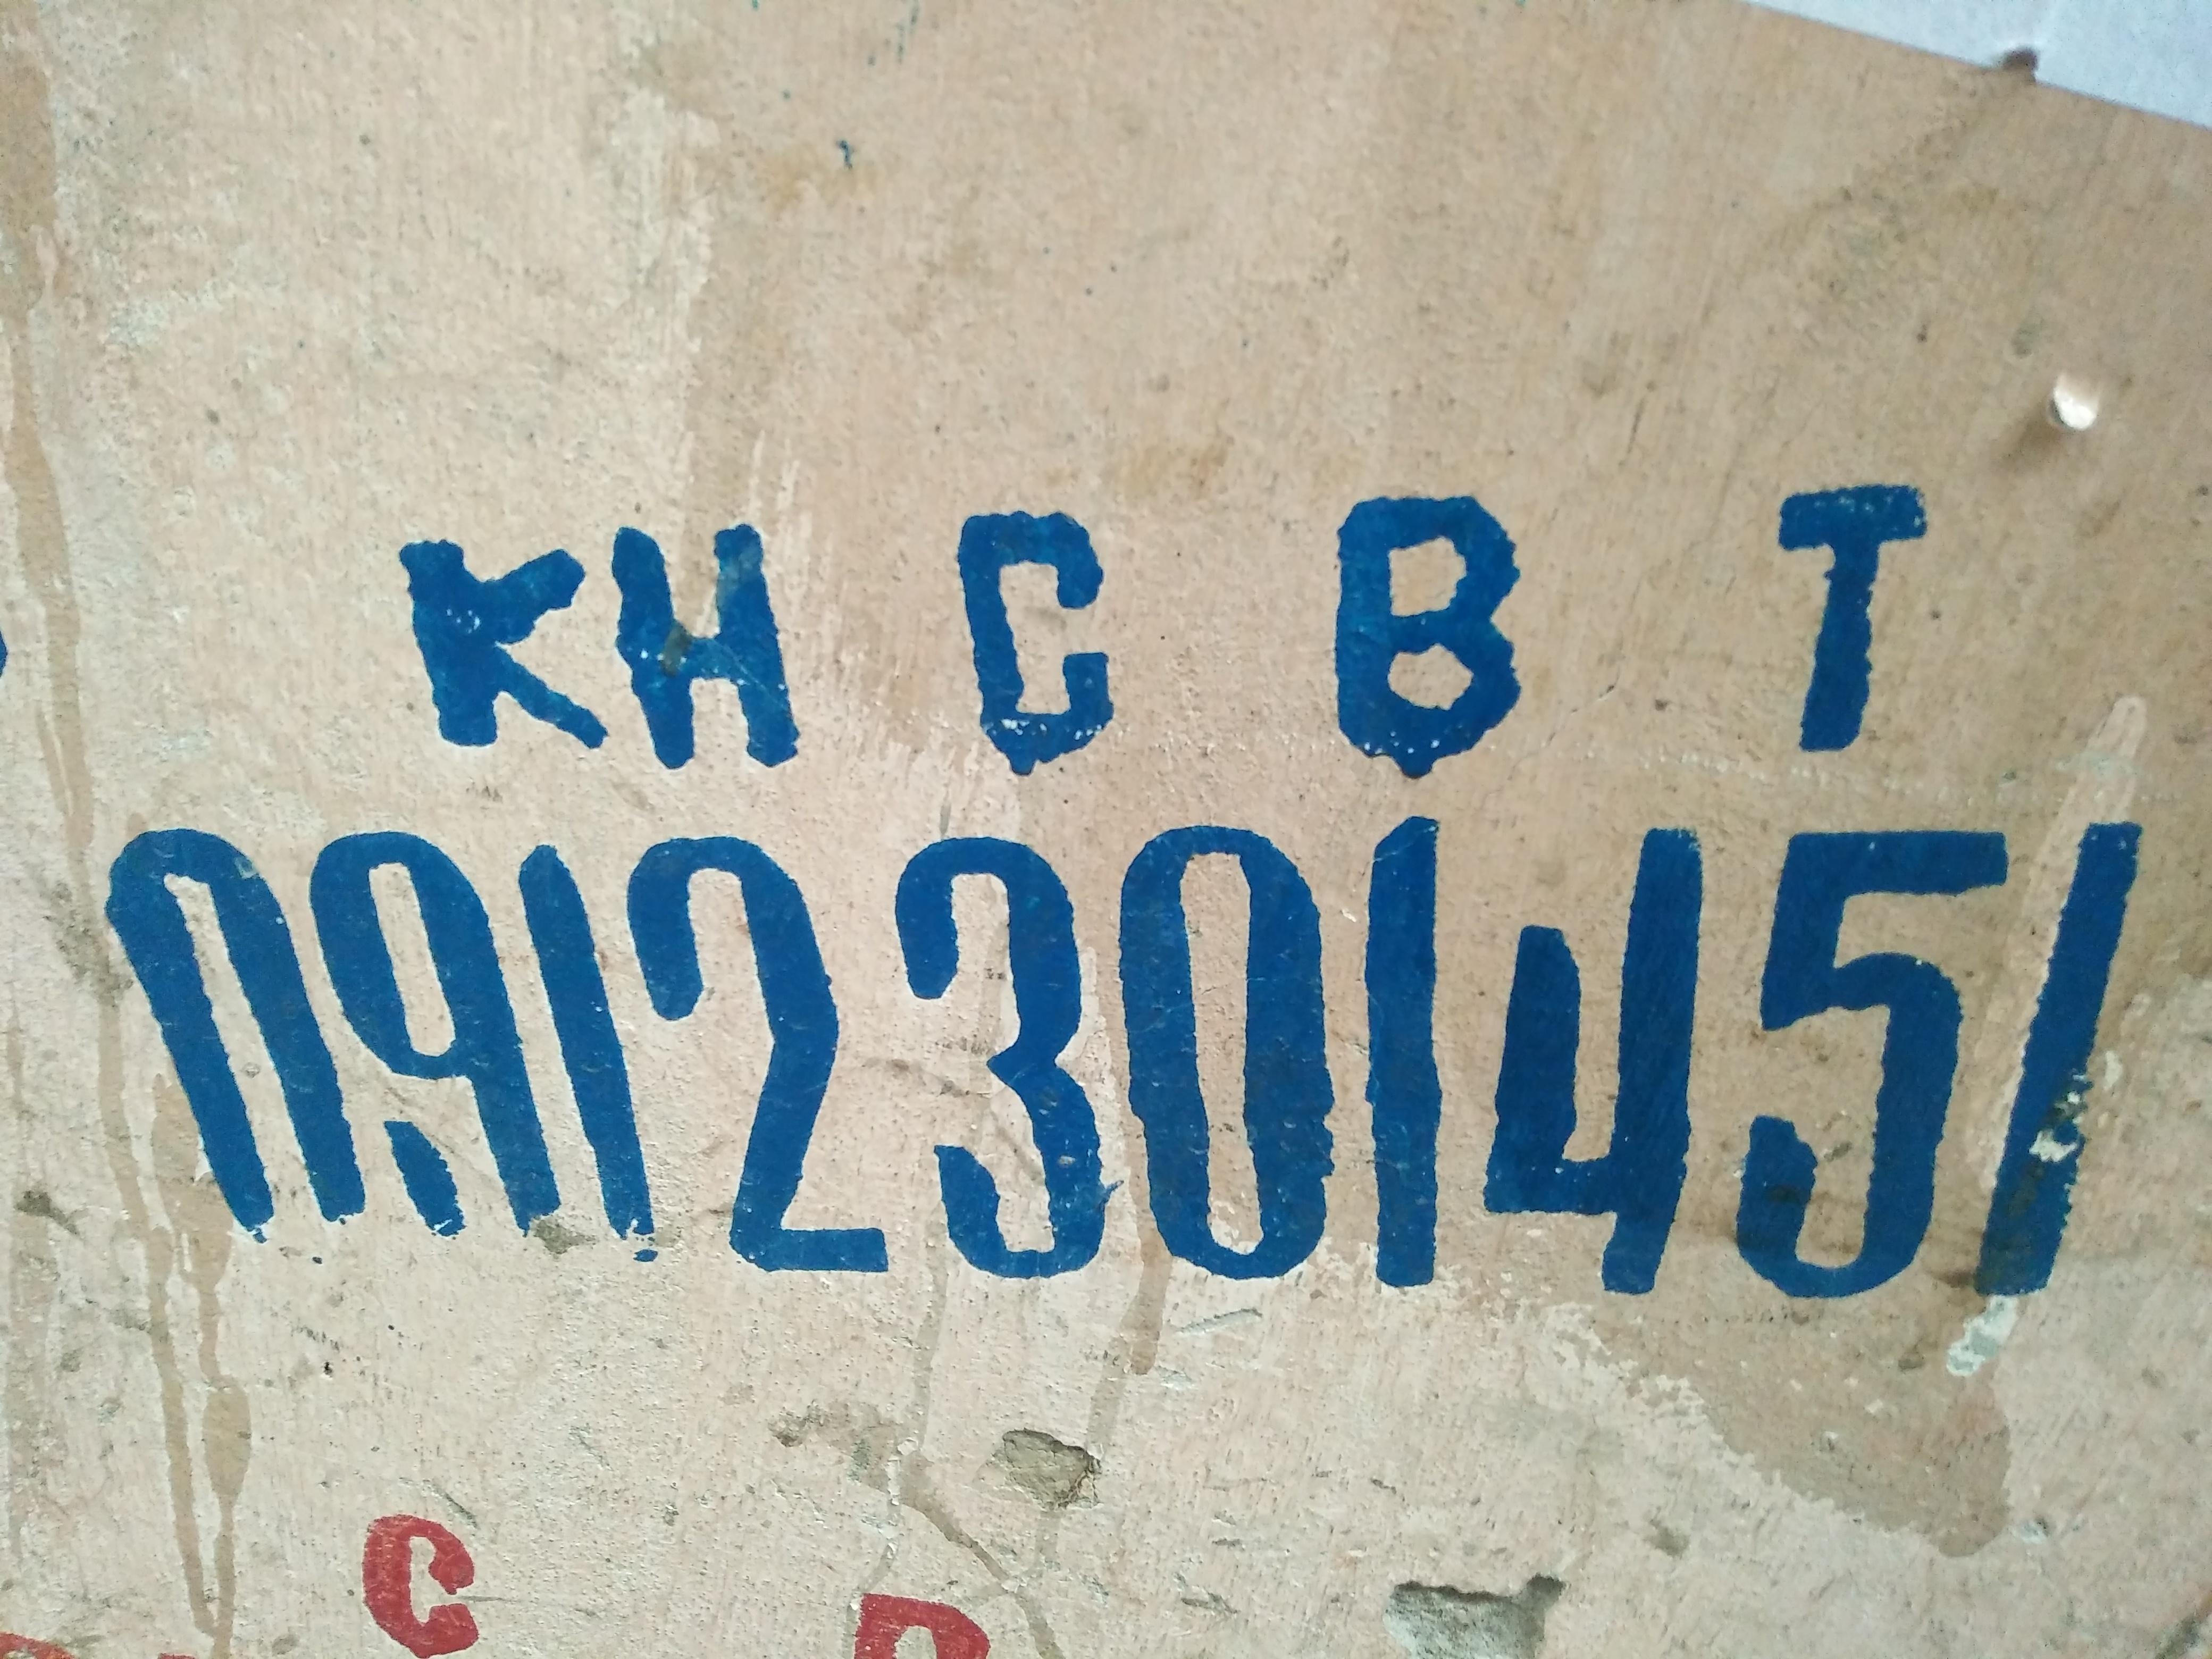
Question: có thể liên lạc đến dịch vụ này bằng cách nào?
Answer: có thể liên lạc đến dịch vụ này bằng số điện thoại